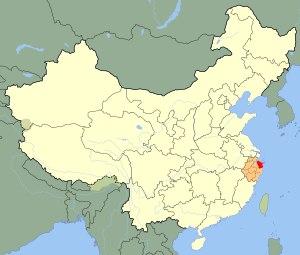
L'Université de Nottingham à Ningbo est une branche de l'Université de Nottingham situé sur un campus sino-britannique dans la ville côtière de Ningbo dans la province du Zhejiang. Le campus est une coentreprise détenue à parts variables par l'Université de Nottingham et le Groupe d'éducation Wanli.